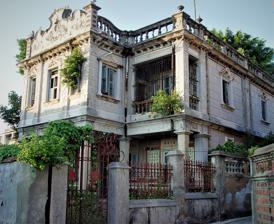
Building: Chen Shi-yin Western Style House
Country: China
Year built: 1932
Former residence in Jincheng, Kinmen, Taiwan Chen Shi-yin Western Style House 陳詩吟洋樓 General information Type house Architectural style western, Chinese Location Jincheng , Kinmen , Taiwan Coordinates 24°25′53.5″N 118°19′03.8″E / 24.431528°N 118.317722°E / 24.431528; 118.317722 Construction started 1932 Owner Chen Shi-yin The Chen Shi-yin Western Style House ( traditional Chinese : 陳詩吟洋樓 ; simplified Chinese : 陈诗吟洋楼 ; pinyin : Chén Shīyín Yáng Lóu ) is a house in Jincheng Township , Kinmen County , Taiwan . History The house was established in 1932 by Chen Shi-yin, a local merchant, and his wife, Hsueh Hsien-chen. Chen became rich after surge in demand due to World War I , thus making him constructing the house after returned to Kinmen from Dutch East Indies and British Singapore . The full construction of the house was coordinate by Hsueh and his nephew, Chen Wen-fan. When Chen passed away, the house was only half completed. Hsueh then settled in the house for four years before the World War II broke out. She then left Kinmen to Singapore for good. Around 1983, the house was used to house the teachers of Kinmen Senior High School. Architecture The house features a protruding turtle head at its entrance part. It was constructed with western and Chinese-style architecture . The doorway couplets were written Fu Hsi-chi. See also List of tourist attractions in Taiwan References